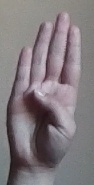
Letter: kaaf